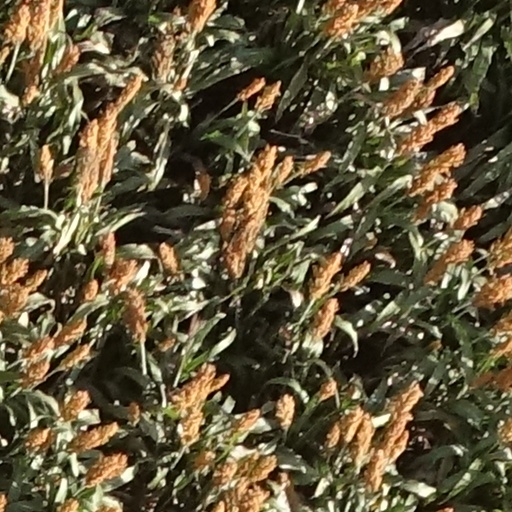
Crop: sorghum